Kronprinsessegade 8

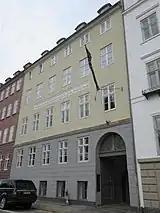
The gateway facade

The property was at some point acquired by the textile manufacturer Isak Hendel Ruben. His textile workshop was located in the rear wing.